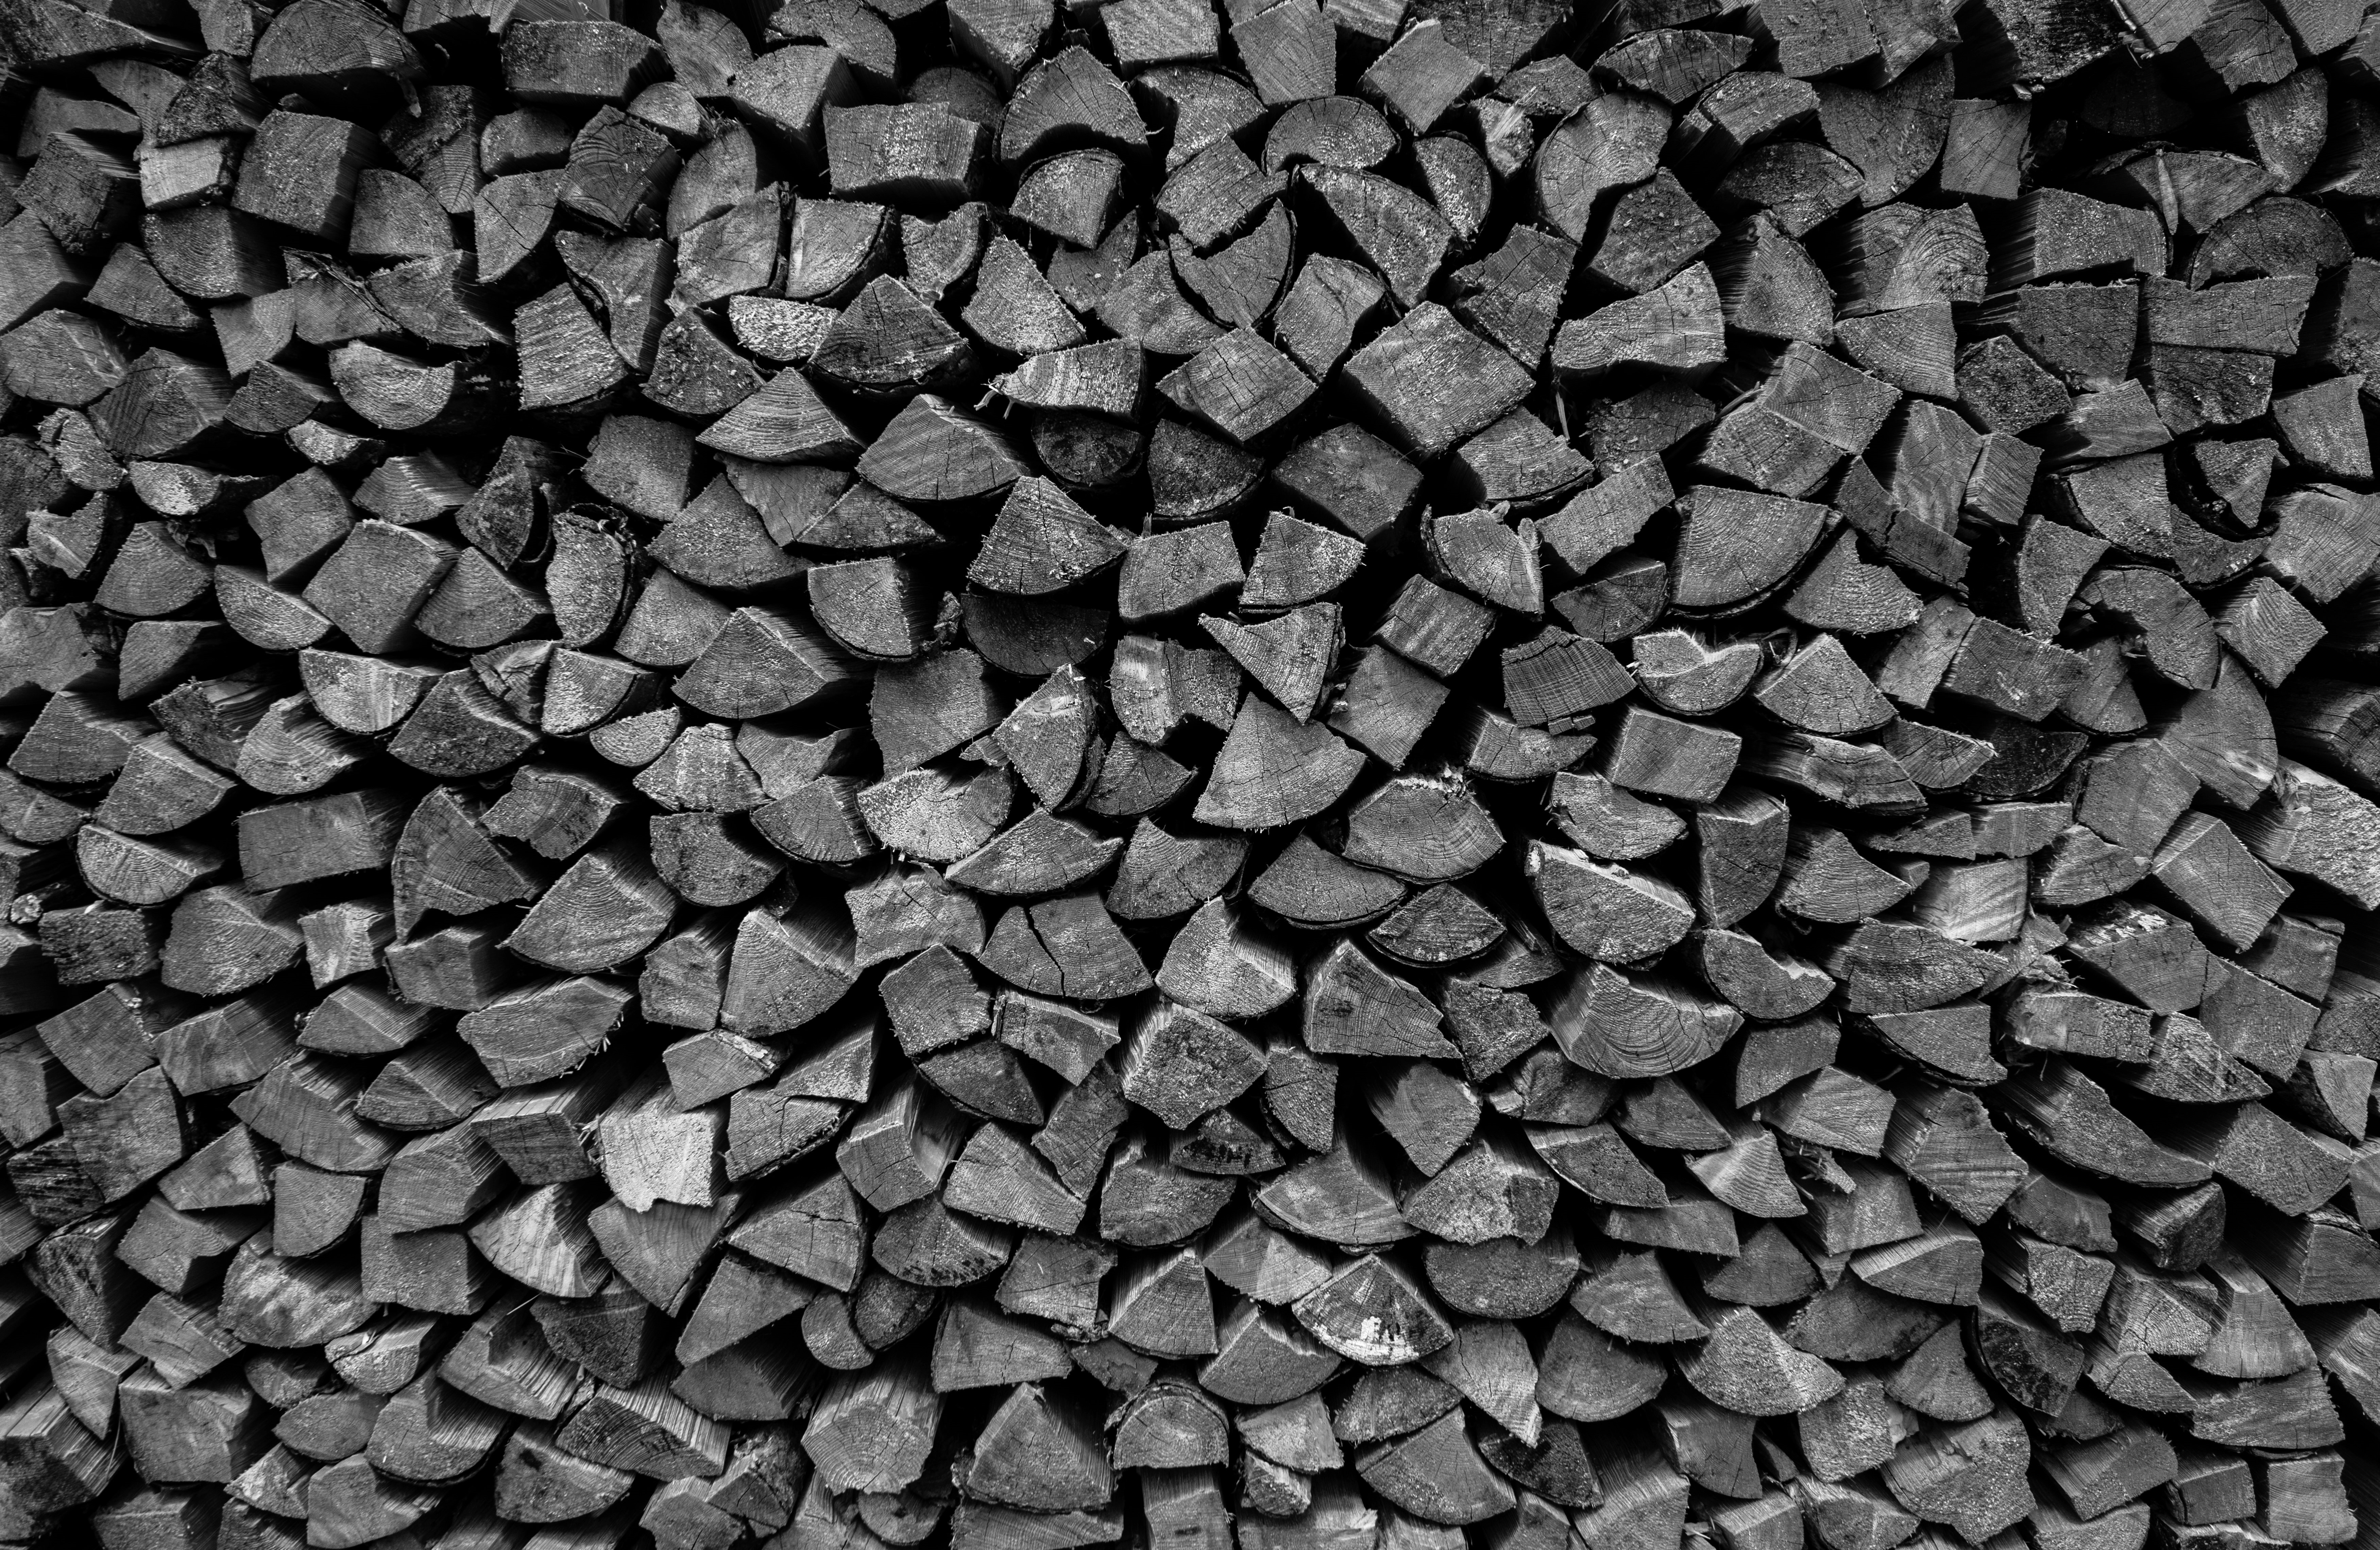
wood, road surface, automotive tire, asphalt, grey, Tints and shades, pattern, metal, rock, cobblestone, monochrome, art, monochrome photography, tar, plant, gravel, carmine, concrete, building material, event, rectangle, soil, pebble, symmetry, still life photography, rubble